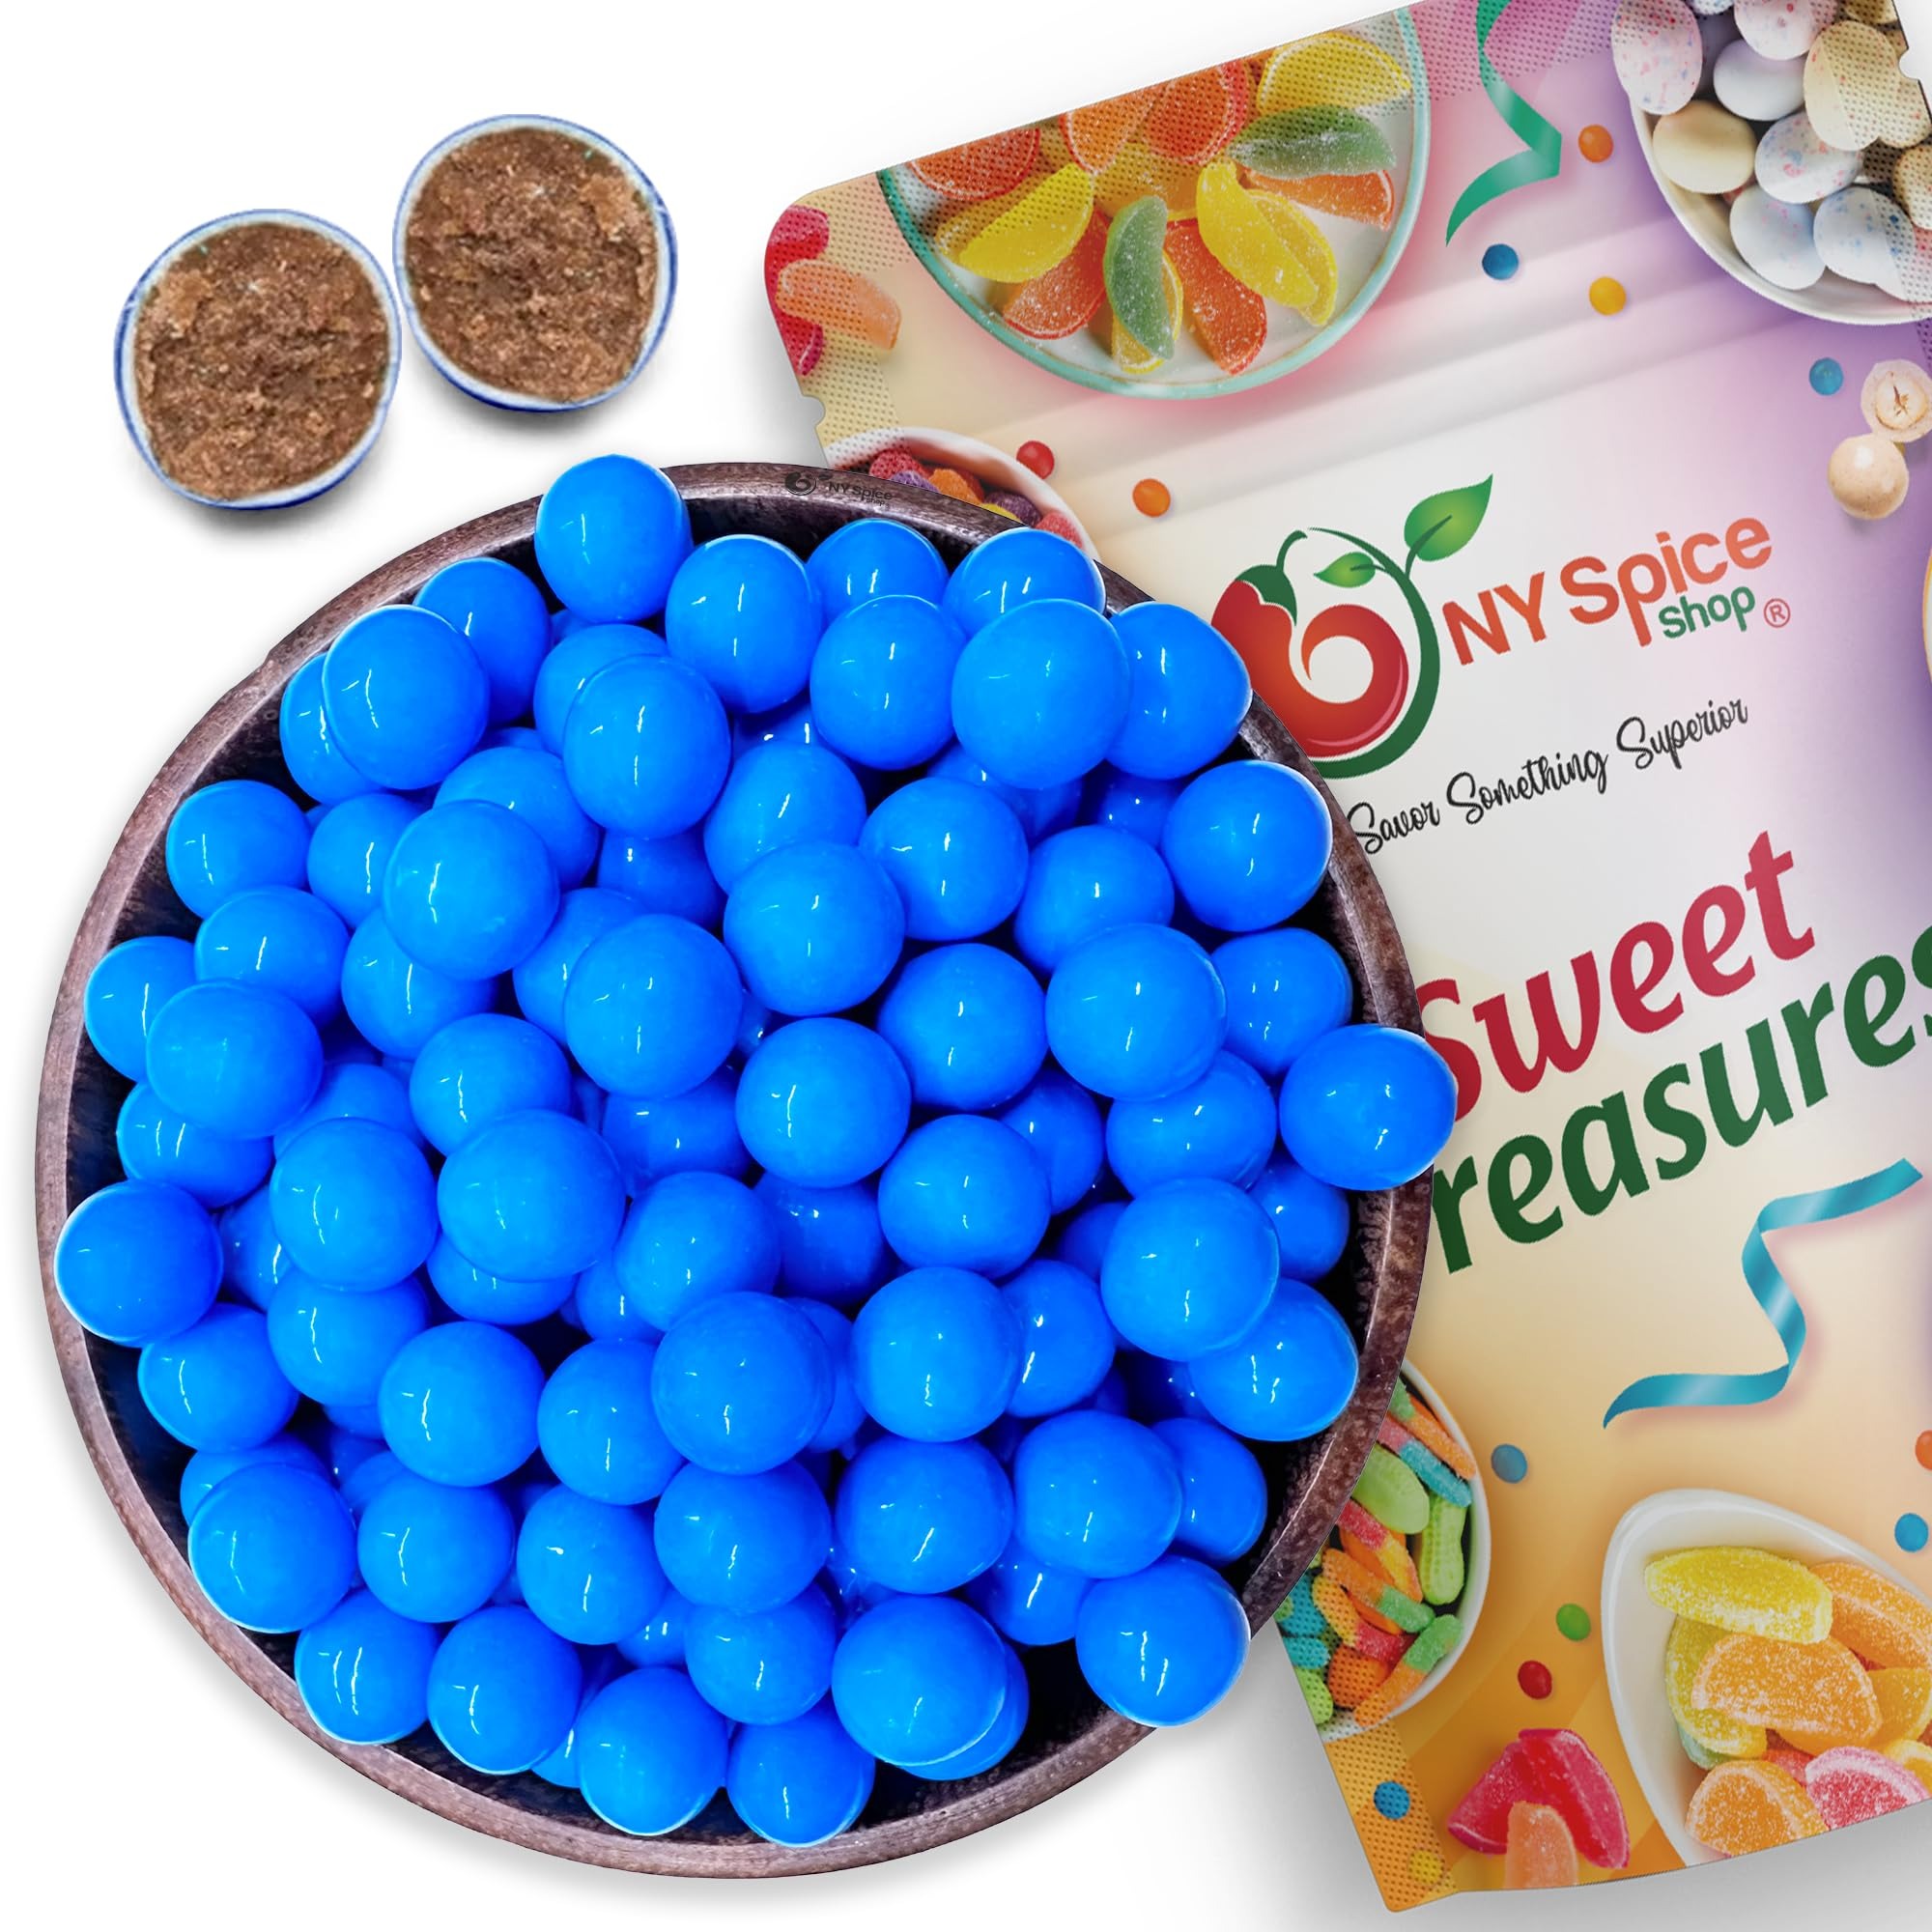
Item Name: NY SPICE SHOP Royal Blue Sixlets Candy Bulk - 1 Pound Royal Blue Sixlets Chocolate Candy Balls - Sixlets Pearl Party Décor Gifts - Sixlets Old Fashioned Candy Treat
Bullet Point 1: SWEETEN YOUR VALENTINE’S DAY WITH NY SPICE SHOP'S SIXLETS CANDY! - Make your Valentine’s Day gifts extra special with NY Spice Shop's Sixlets Candy. These vibrant, candy-coated chocolate treats come in an array of colors and flavors, perfect for adding charm to your Valentine’s candy collection. From classic sixlets bulk candy to unique designs, every bite promises a burst of sweetness. Brighten your day or share the joy with loved ones, indulge in these irresistible delights today!
Bullet Point 2: SIXLETS CHOCOLATE: PERFECT FOR VALENTINE'S DAY SNACKS AND TREATS! - Turn your Valentine's Day party into a celebration of sweetness with Sixlets chocolate! Ideal for Valentine's snacks and Valentine's treats, these vibrant candies are perfect for candy bags, table décor, or adding a colorful touch to your baked creations. Each mini chocolate piece delivers a burst of flavor, making them a delightful addition to your Valentine's Day treats. Add to your cart today and make every occasion extra special!
Bullet Point 3: SIXLETS CHOCOLATE: THE SWEETEST VALENTINE'S SNACKS! - Celebrate love with Sixlets chocolate, the ultimate treat for your Valentine's Day party! Perfect for Valentine's snacks and Valentine's Day treats, these colorful delights add a charming touch to candy bags, table décor, and baked goods. Whether you’re indulging solo or sharing at gatherings, Sixlets bring sweetness and joy to all Valentine's treats. Add to your cart for an unforgettable festive flair!
Bullet Point 4: SHARE LOVE WITH VALENTINE’S GUMMIES AND CANDIES! - Celebrate the season of love with NY Spice Shop's delightful collection of Valentine’s gummies and candies! Perfect for gifting or decorating, these treats include vibrant Valentine’s gummy candy, fruit snacks, and unique Valentine’s Day stuff. Add sweetness to your parties or surprise loved ones with our irresistible assortment. Each candy brings a burst of flavor and joy to make every moment special!
Bullet Point 5: ELEVATE YOUR VALENTINE’S CELEBRATION WITH SIXLETS CANDIES! - Transform your Valentine's Day goodie bags, gift baskets, and candy bowls into vibrant displays with Sixlets! These colorful treats fit perfectly in Valentine’s candy jars or as eye-catching additions to your Valentine’s Day gummy candy setup. Ideal for parties, weddings, or any celebration, Sixlets bring charm and sweetness to every festive moment. Let your creativity shine!
Product Description: <b>EXPERIENCE A COLORFUL DELIGHT WITH NY SPICE SHOP'S SIXLETS CANDY BULK CHRISTMAS DECORATIONS</b><br><br> Enjoy a burst of color and flavor with NY Spice Shop's Sixlets Candy Bulk christmas party decorations. These christmas sixlets candy-coated chocolates christmas décor are a delightful christmas treats, perfect for anyone who loves a sweet christmas snacks. <b>PREMIUM SIXLETS CANDY BULK CHRISTMAS SNACKS FOR TYPE OF OCCASION</b><br><br> NY Spice Shop sixlets christmas candy every christmas candy bowl are made with top quality. Each piece has smooth chocolate inside a crunchy bulk christmas candy shell, offering a delicious mix of textures and tastes. Perfect for candy lovers! <b>COLORFUL EASTER SIXLETS OLD FASHIONED CANDY CHRISTMAS BAKING</b><br><br> Our easter sixlets old fashioned christmas candy comes in a variety of colors, from vibrant reds to deep blues. Mini sixlets christmas baking supplies are not only delicious but also visually stunning. <b>MULTIPURPOSE SIXLETS CHOCOLATE CHRISTMAS SPRINKLES FOR BAKING</b><br><br> Our sixlets chocolate candy balls are perfect for any top christmas gifts – birthdays, weddings, or just a quick treat. Sixlets christmas candies original add a playful touch to your celebrations and are sure to impress your guests. <b>PERFECT GIFT: NY SPICE SHOP SIXLETS PEARL CHRISTMAS CANDIES MIX</b><br><br> The NY Spice Shop sixlets christmas Collection candy mix is the perfect gift. Share the joy of these delightful sixlets bulk christmas cake decorations with your loved ones and see their faces light up with delight. <b>COMMITMENT TO CUSTOMER SATISFACTION: NY SPICE SHOP SIXLETS CHRISTMAS CANDY FUN SIZE CANDY</b><br><br> Every purchase of our easter sixlets christmas table top decor fun size candy ensures a memorable experience. Shop with confidence, knowing we're dedicated to your happiness. Elevate your sixlets christmas cookie sprinkles enjoyment today – add to cart now for a colorful journey of flavor and fun!
Value: 16.0
Unit: Ounce

Price: 14.95